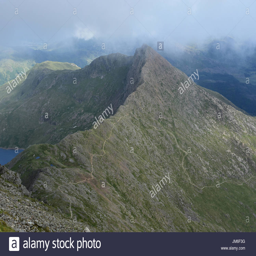
view of a cloudy mountain ridge from peak